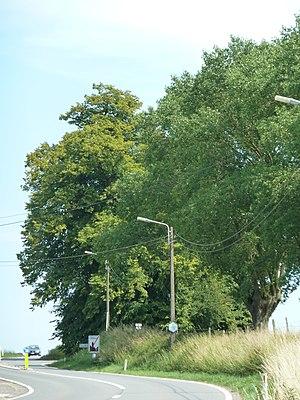
Tumulus aux Six Frères, Dhuy, Éghezée, Belgique